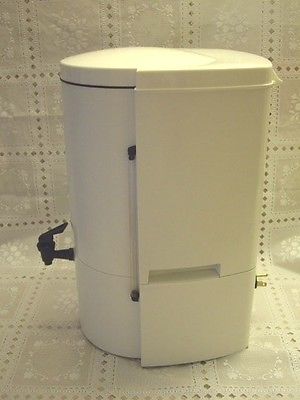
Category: coffee maker